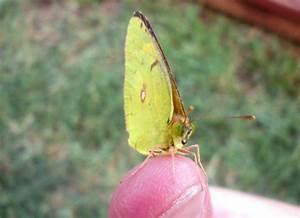
butterfly